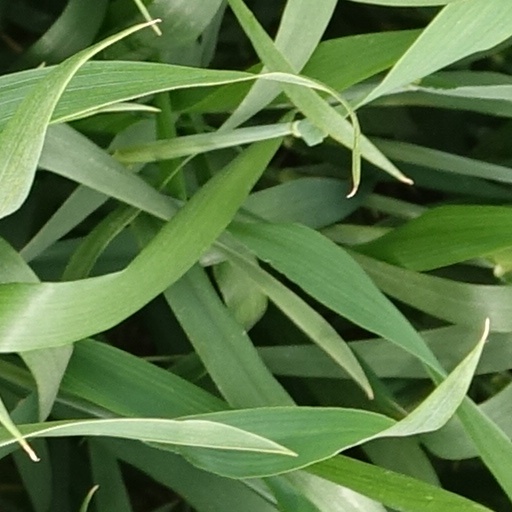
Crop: wheat